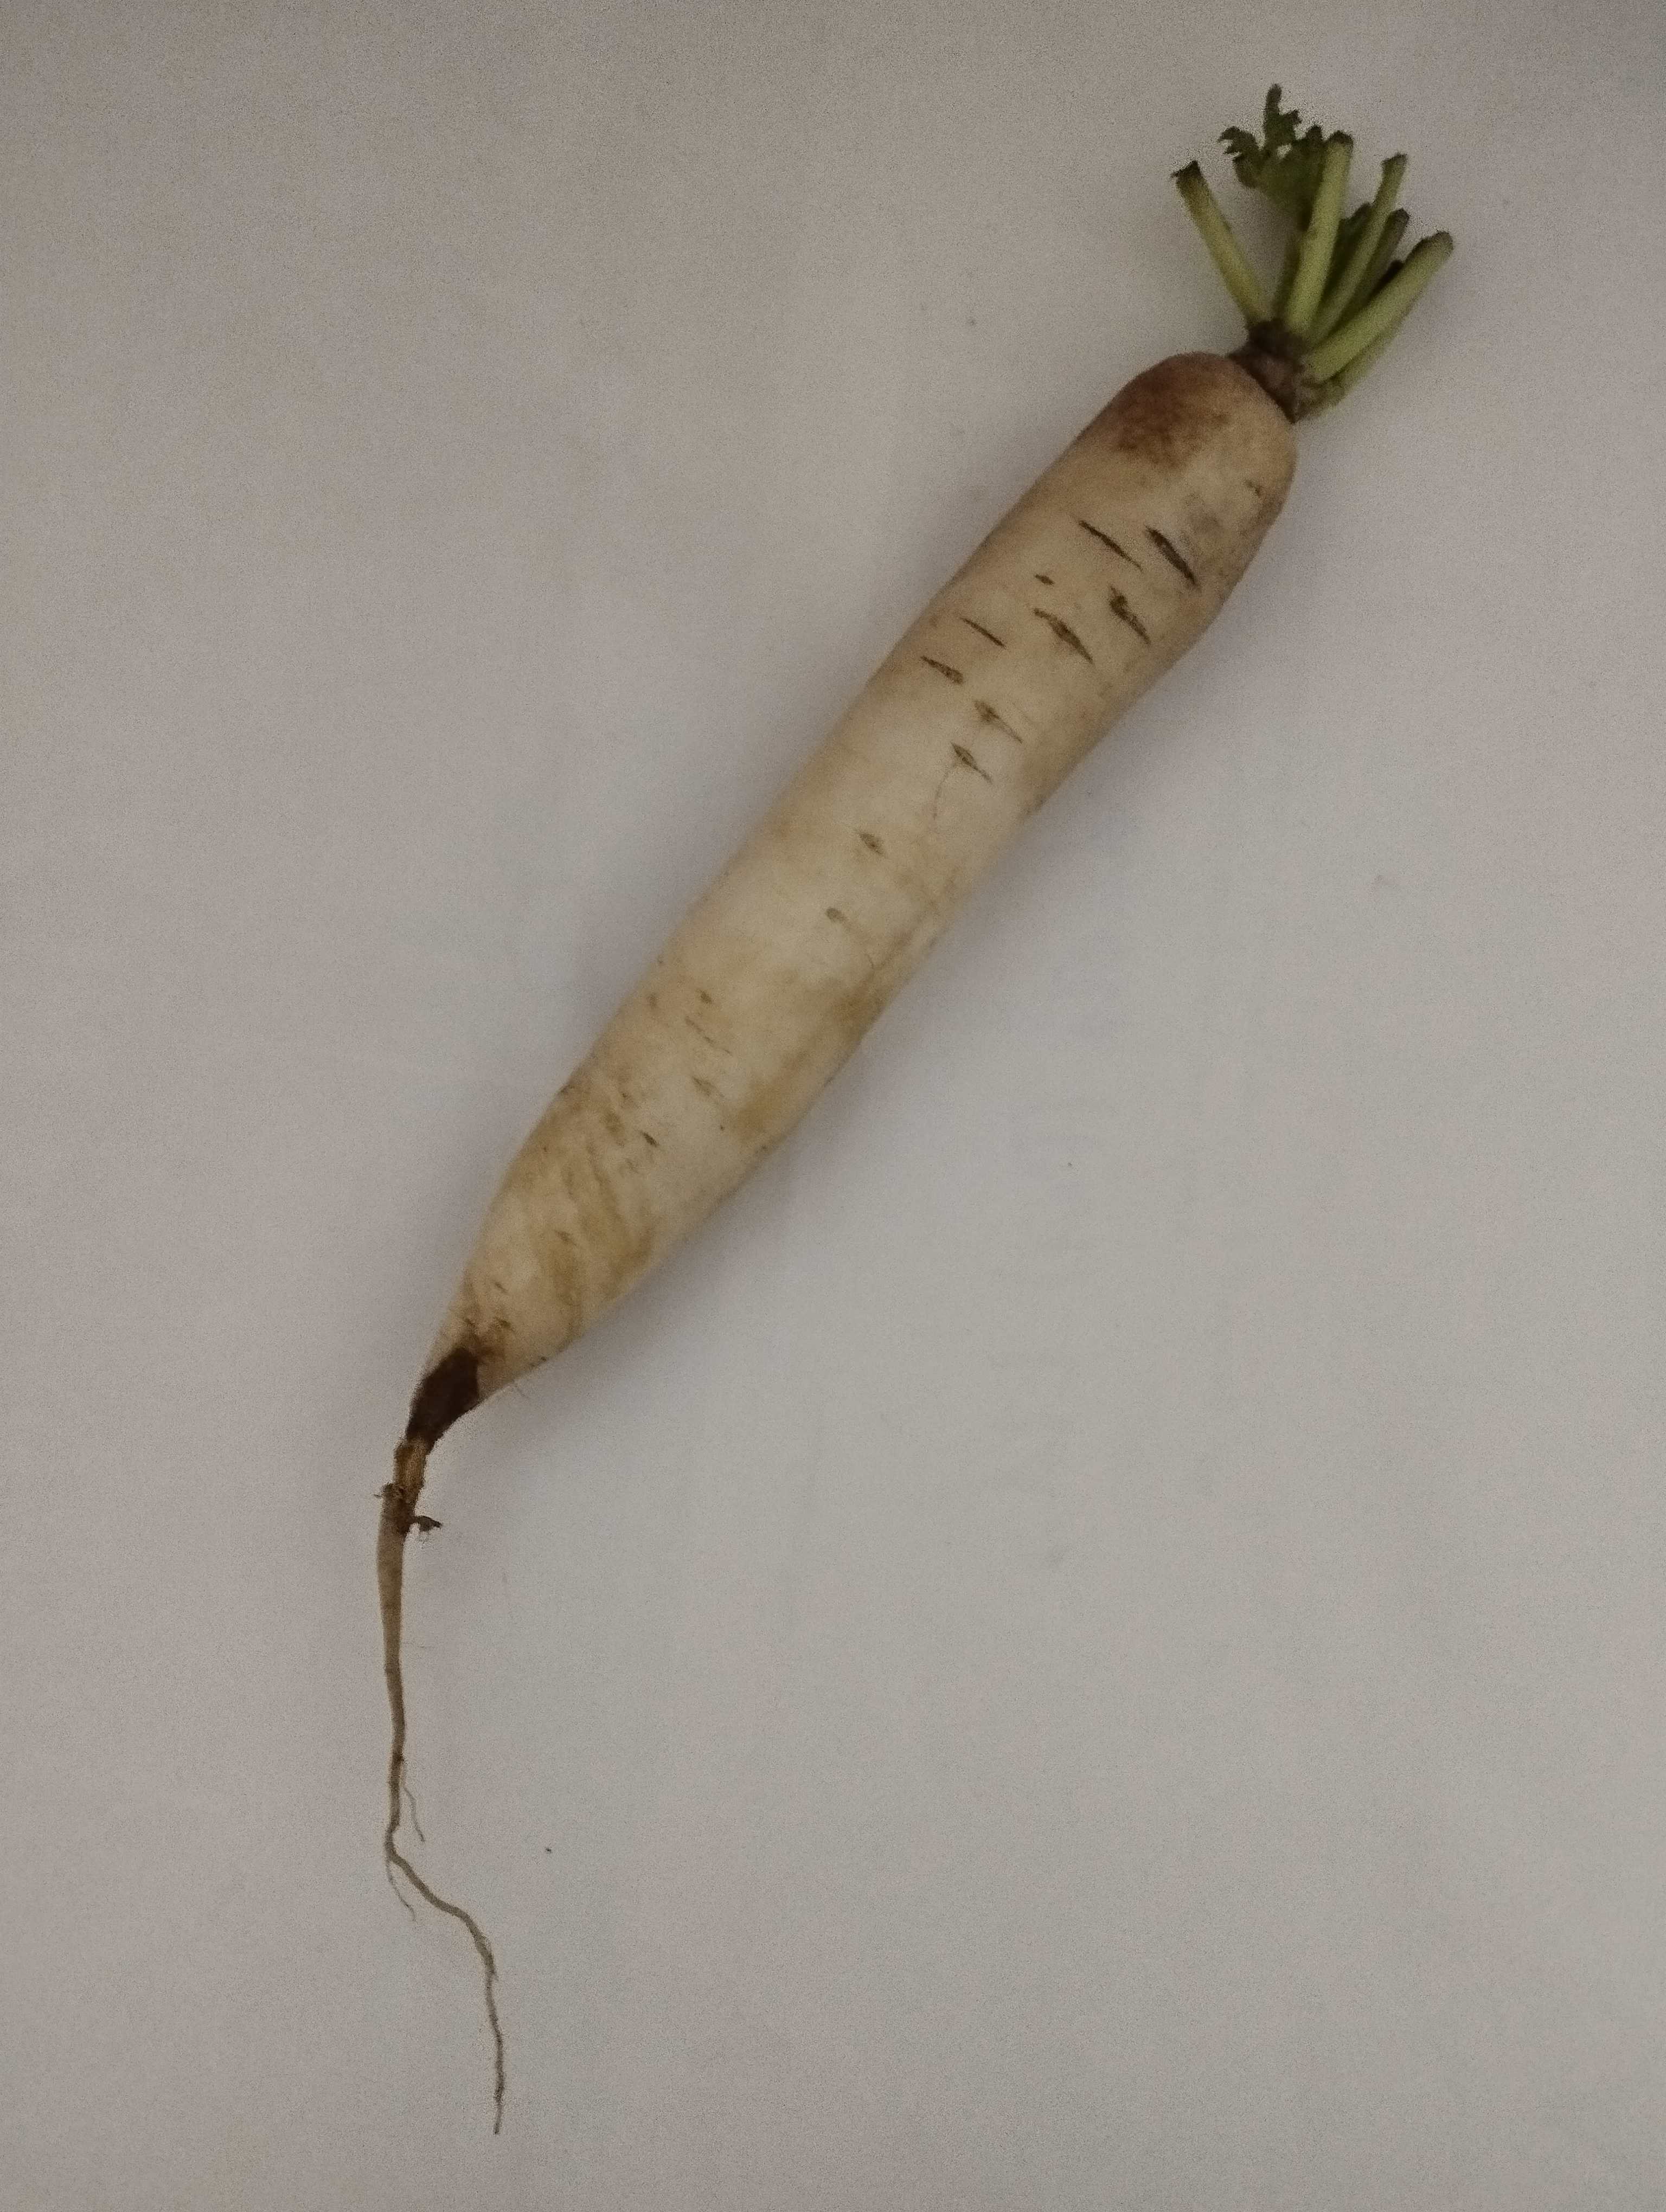
Label: Raphanus sativus